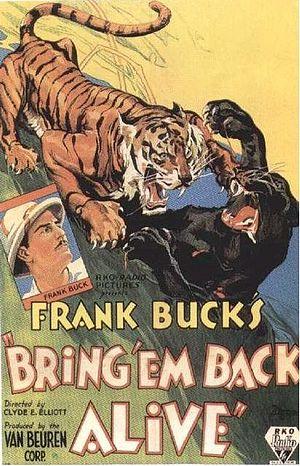
Frank Buck est un aventurier, chasseur, collectionneur, acteur et producteur américain.
Seigneurs de la jungle est un film américain réalisé par Clyde E. Elliott d'après un livre de l'aventurier américain Frank Buck, sorti en 1932.